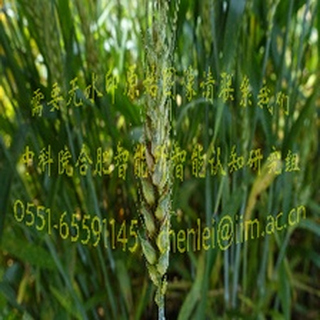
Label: wheat_fusarium_head_blight